Srinagar, Uttarakhand

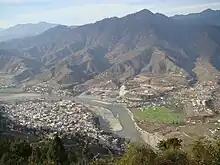
Srinagar from southern hill

As per the 2011 census, Srinagar had a population of 20,115. Males constituted 52% of the population and females 48%. Srinagar is the largest city in the Garhwal hills.